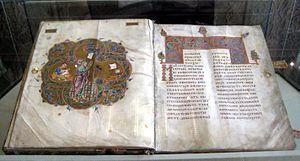
Mstislav Vladimirovitch, dit Mstislav Iᵉʳ Harald ou encore Mstislav le Grand, est un grand-prince de la Rus' de Kiev de la dynastie des Riourikides, qui régna de 1125 à 1132.